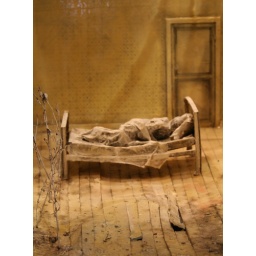
A bed in a box (Part.)